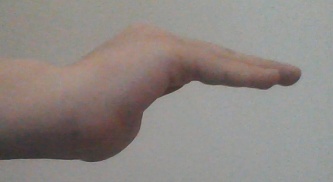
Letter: haa